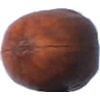
Label: nut_pecan